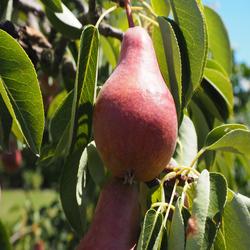
Label: Pear